Argentine–Chilean naval arms race

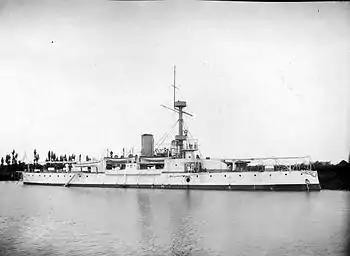
"Libertad", seen here c. 1893, was laid down in 1890 as part of the developing naval arms race between Argentina and Chile

In the late nineteenth and early twentieth centuries, the South American nations of Argentina and Chile engaged in an expensive naval arms race to ensure the other would not gain supremacy in the Southern Cone.